Hirosaki City Museum

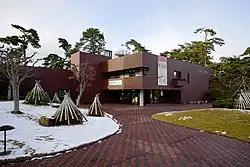

opened in Hirosaki, Aomori Prefecture, Japan in 1977. It lies within Hirosaki Park, in the former grounds of Hirosaki Castle. As of March 2016, the collection numbered some eighteen thousand items, including an assemblage of artefacts excavated from the Sunazawa Site that have been designated an Important Cultural Property.